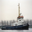
Label: ship